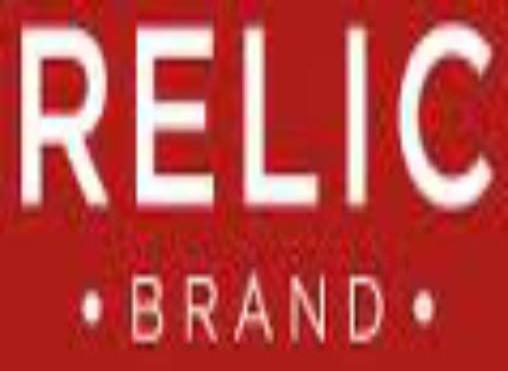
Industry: Clothes